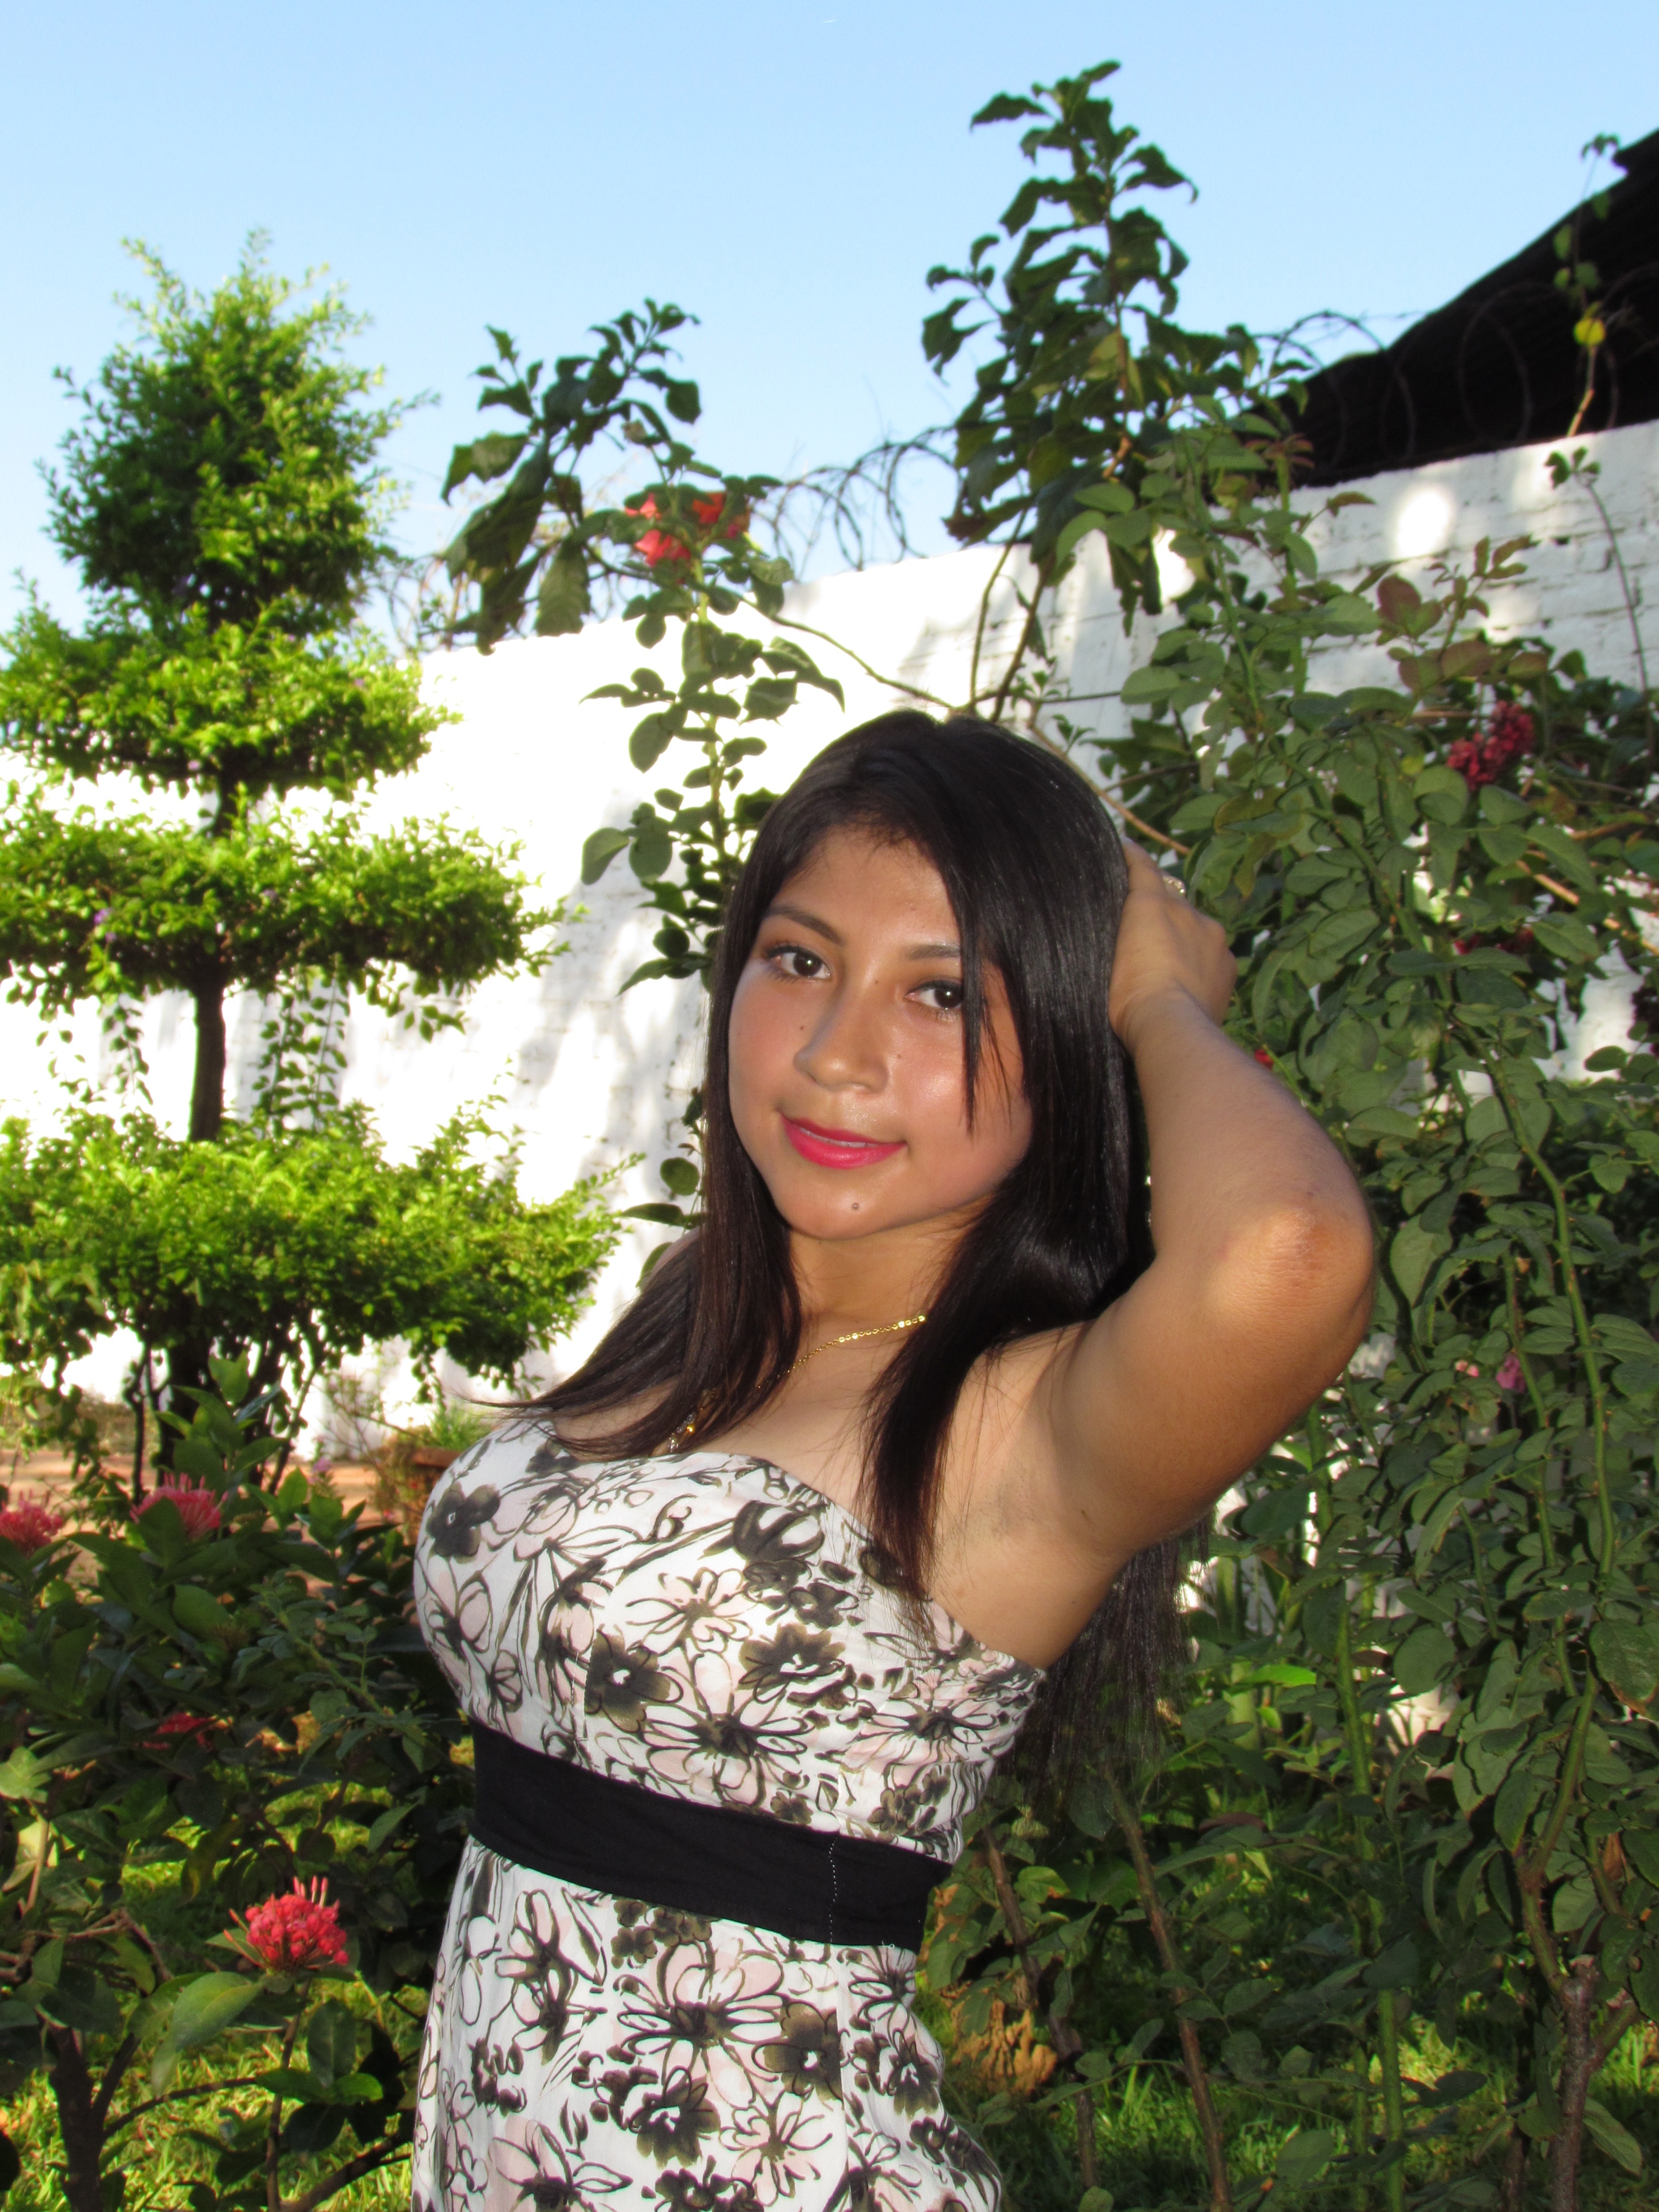
girl, hair, photography, flower, trunk, leg, model, young, lady, hairstyle, smiling, long hair, human body, posing, black hair, face, dress, women, thigh, beauty, pretty, posture, teen, femininity, miss, bella, abdomen, photo shoot, sexy woman, brown hair